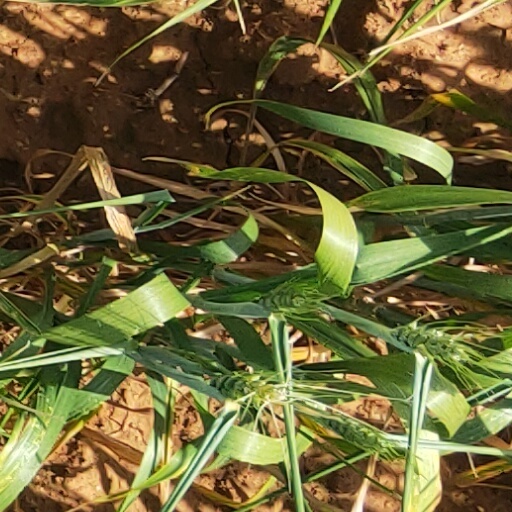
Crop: wheat